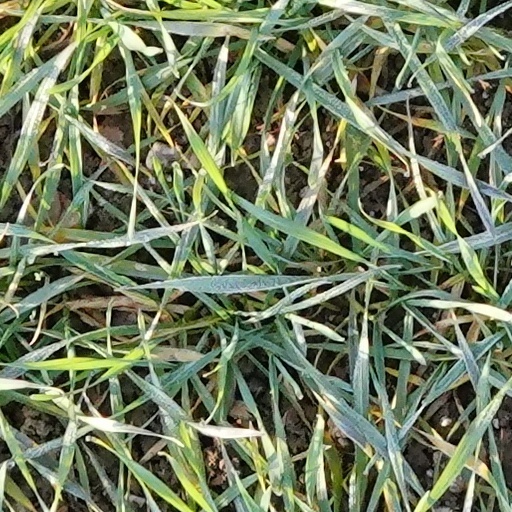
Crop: wheat